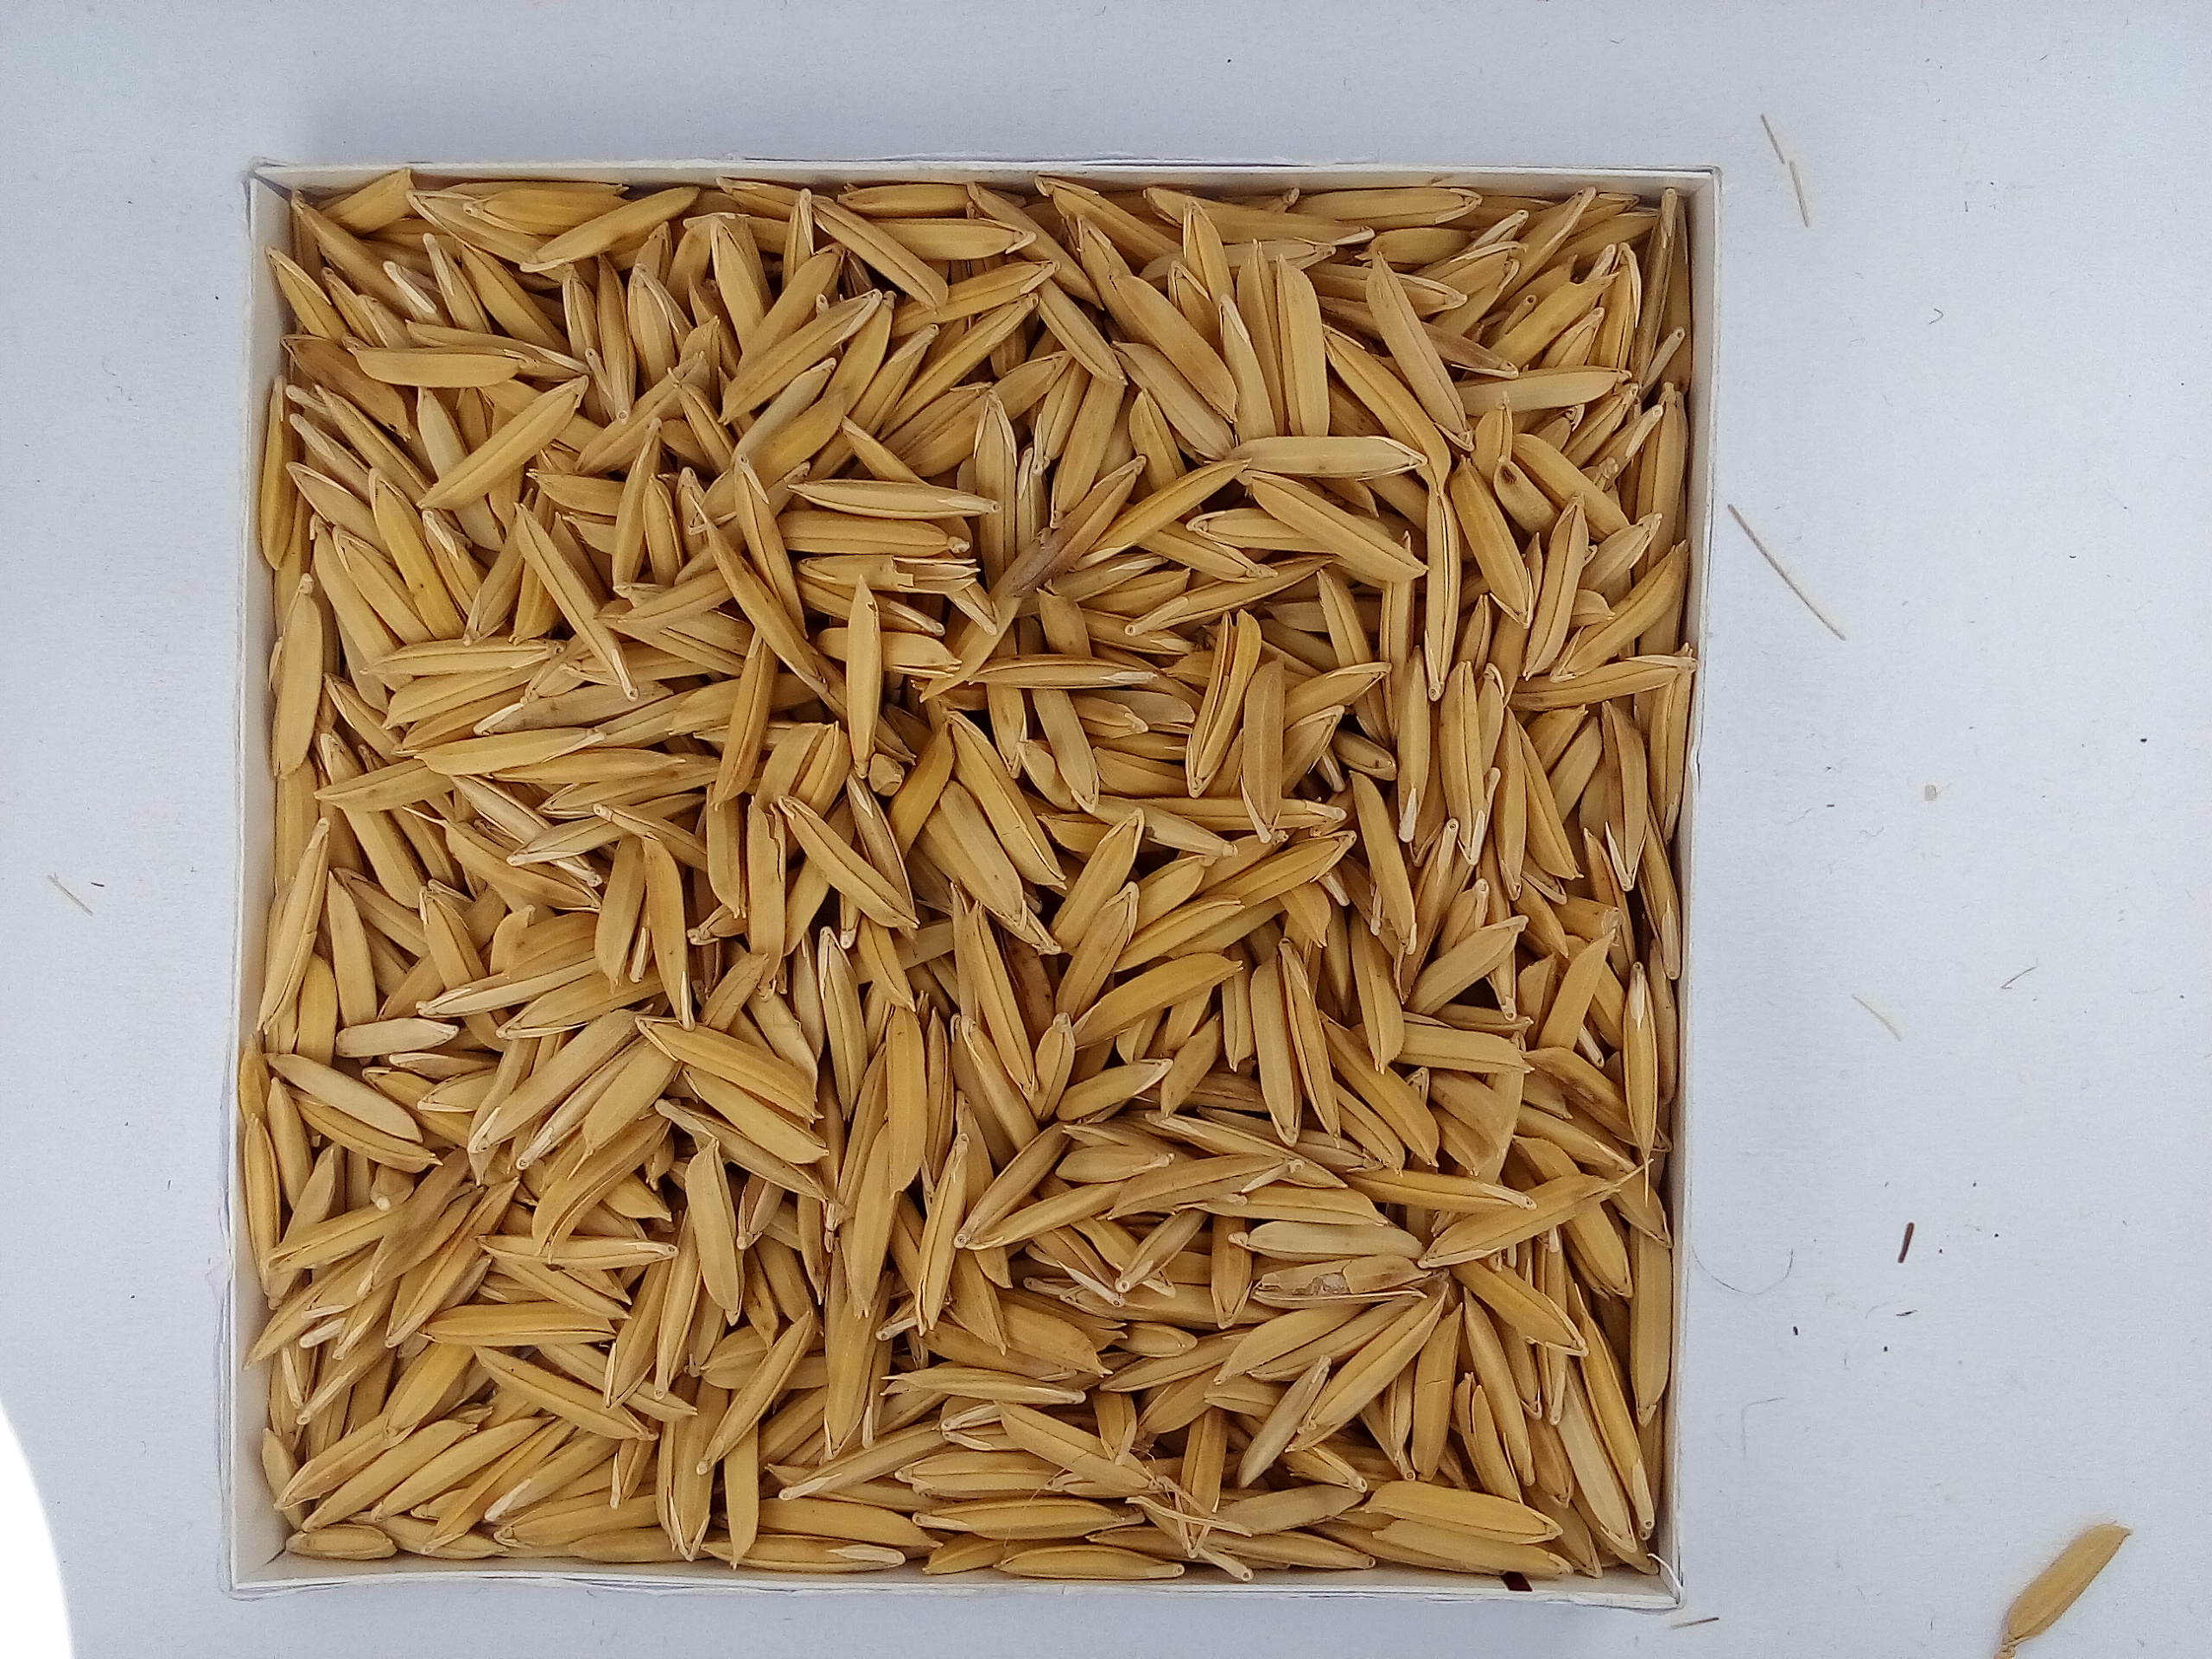
Rice seed variety: Unknown